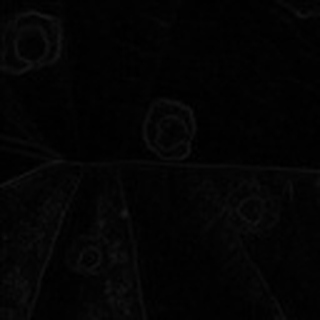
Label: cotton_target_spot